Boron neutron capture therapeutics

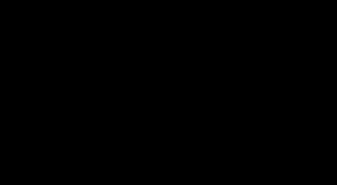
Scheme showing synthetic route to p-boronophenylalanine

First synthesized in 1958 by Snyder et al., boronophenylalanine (BPA) and its more water-soluble fructose complex (BPA-F) were not initially acknowledged as potential BNCT therapeutics."" In the 1970s, however, researchers in Japan proposed that BPA could be used to target malignant melanomas with BNCT. Previous work on BNCT had only targeted cancers of the brain, using the blood-brain barrier to improve tumor:normal tissue differentials. Researchers argued, however, that similarities between BPA and the precursor amino acids to melanin meant that melanomas may selectively accumulate BPA. Clinical trials began again in the United States in the 1990s at Brookhaven and at MIT using BPA, both for melanomas and glioblastomas. In contrast with the Japanese BSH trials, higher-energy epithermal neutrons were used in place of thermal neutrons, allowing for deeper penetration into the brain without the need for neurosurgery during treatment. Further trials with BPA have been carried out in Finland, the Netherlands, Sweden, Taiwan, and Japan. In some trials, both BPA and BSH were used as the delivery agent, and some studies have tested the effectiveness of BNCT in conjunction with traditional chemo- and radiotherapies. The primary flaw with both BSH and BPA/BPA-F seems to be heterogeneity in distribution of boron-10 throughout the tumors.